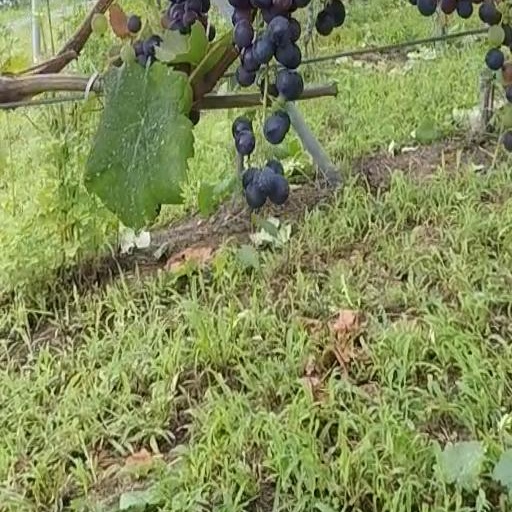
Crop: grape